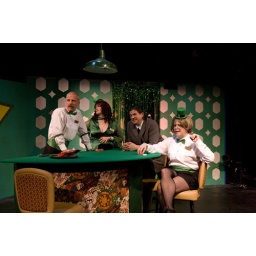
my tiny leprechaun hats in keefee's house of cards!